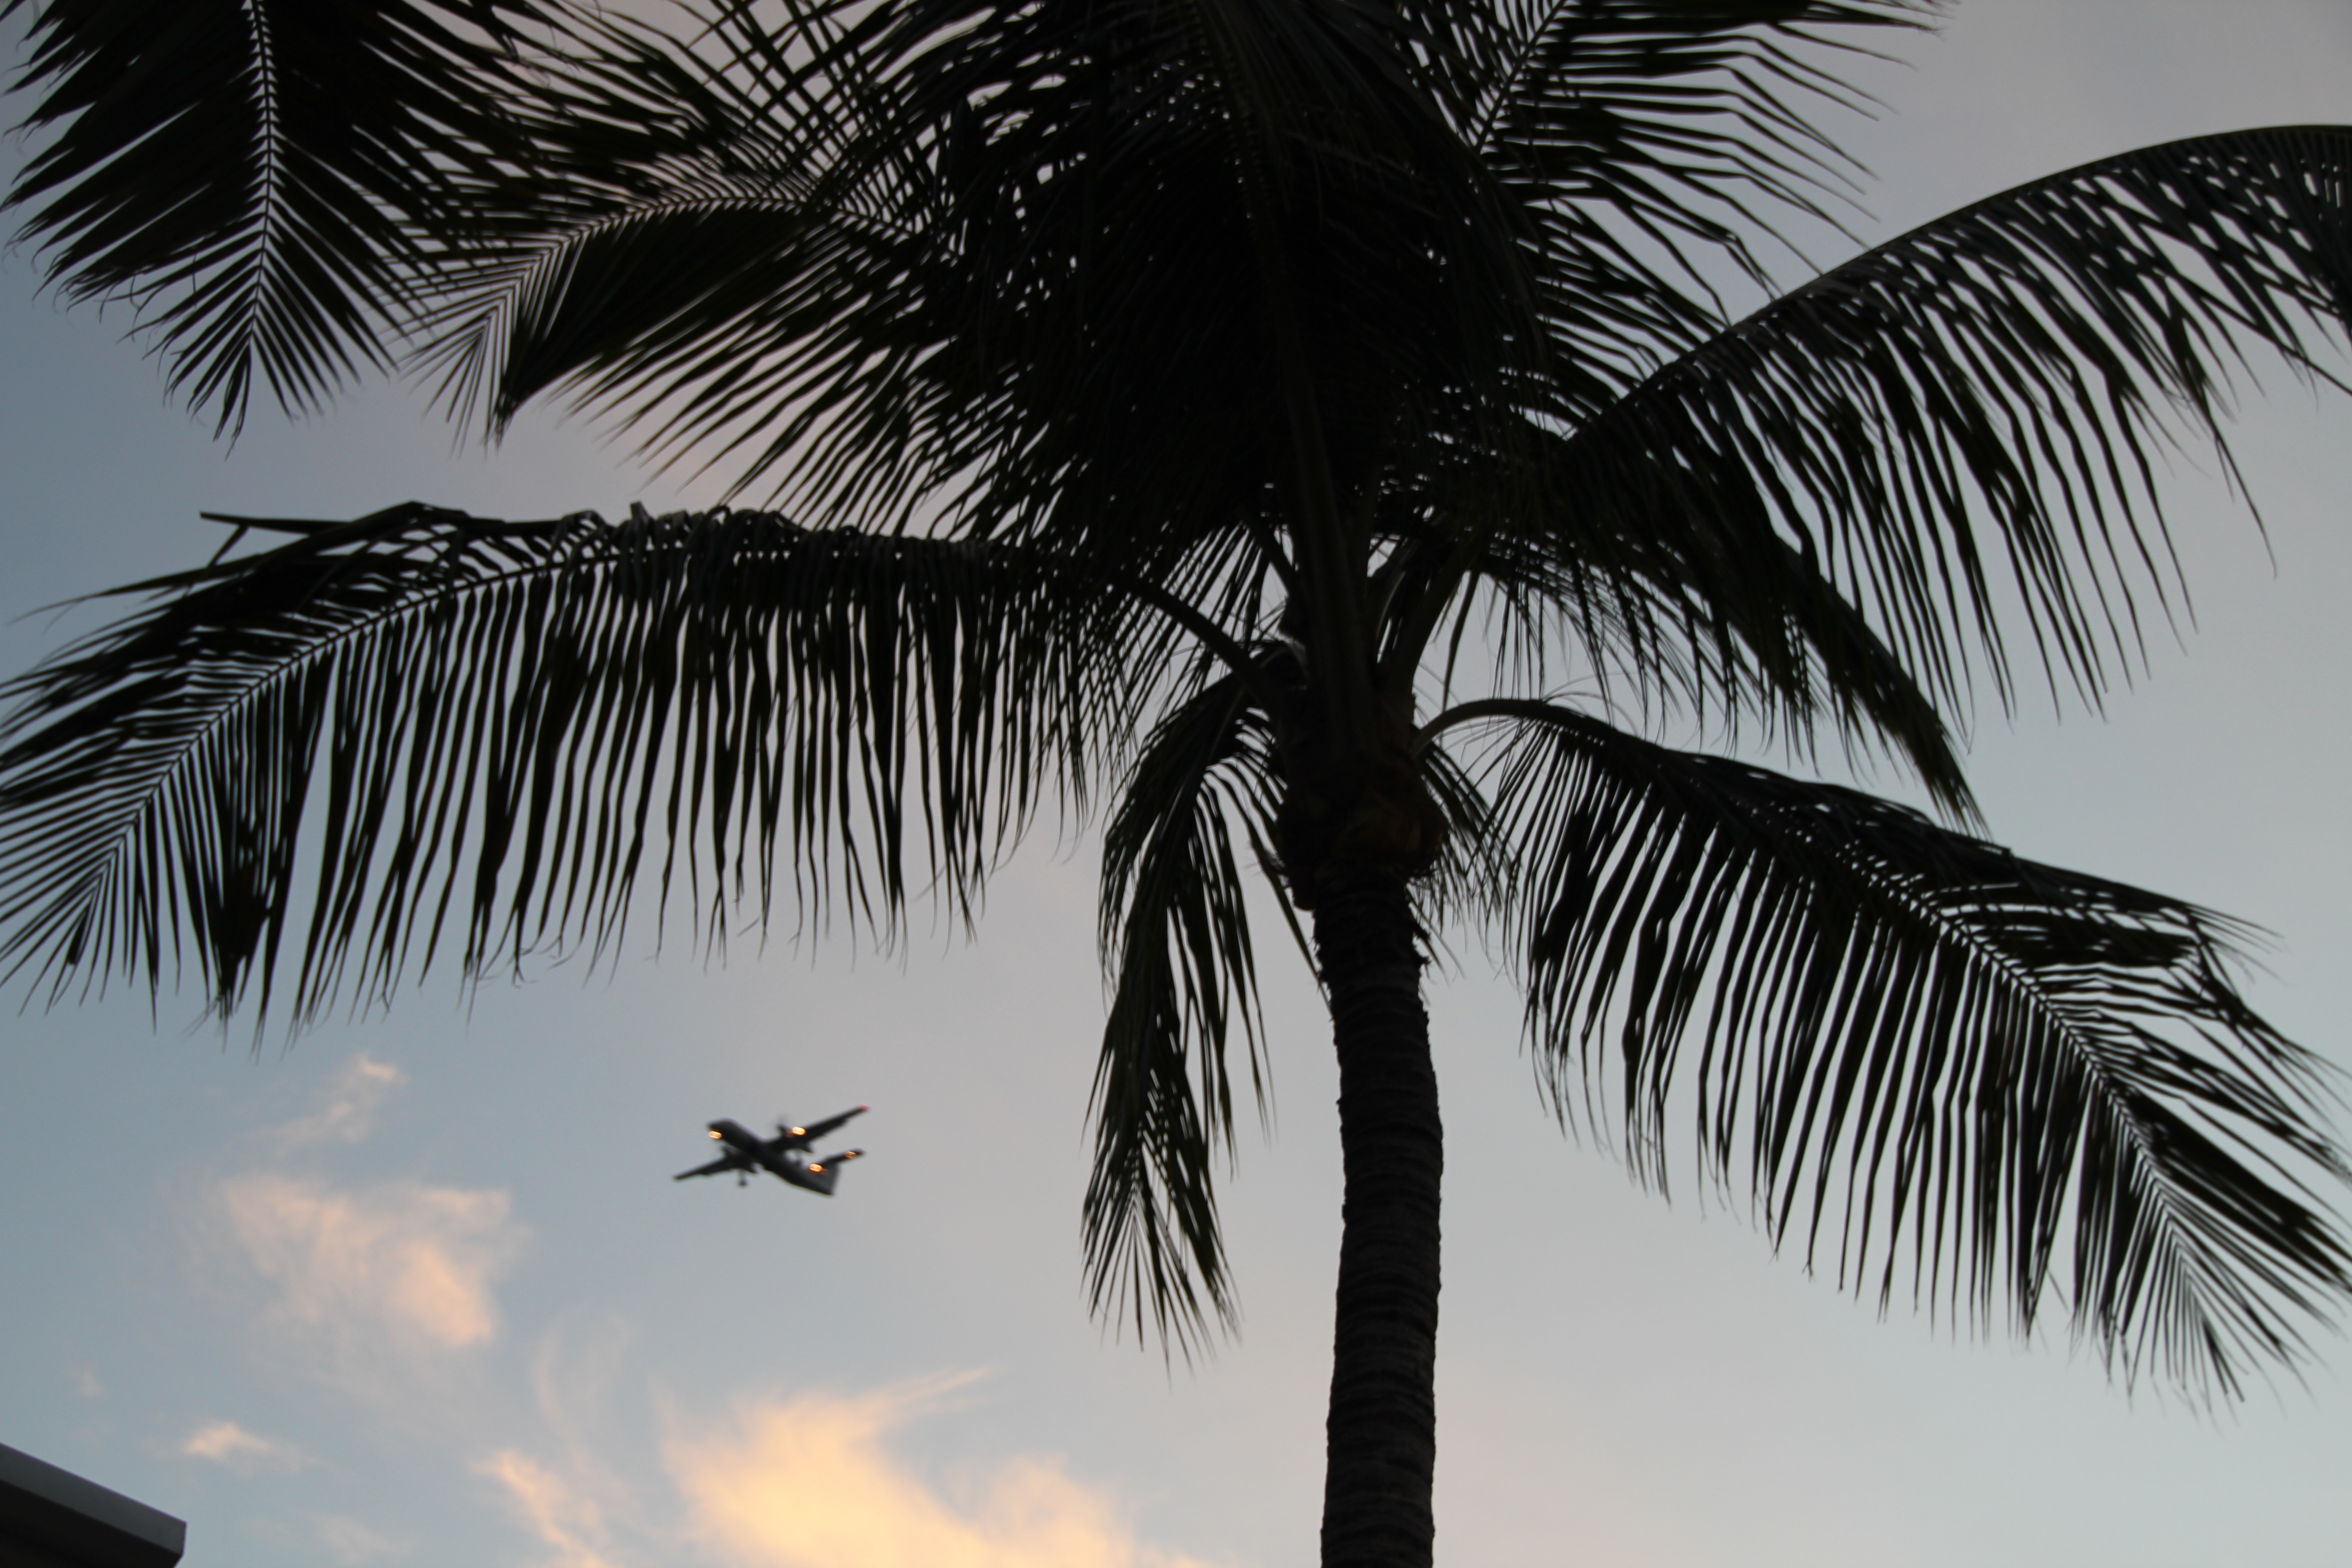
beach, sea, tree, sand, branch, black and white, plant, sun, wind, palm, holiday, monochrome, flyer, flowering plant, monochrome photography, woody plant, land plant, arecales, palm family, borassus flabellifer